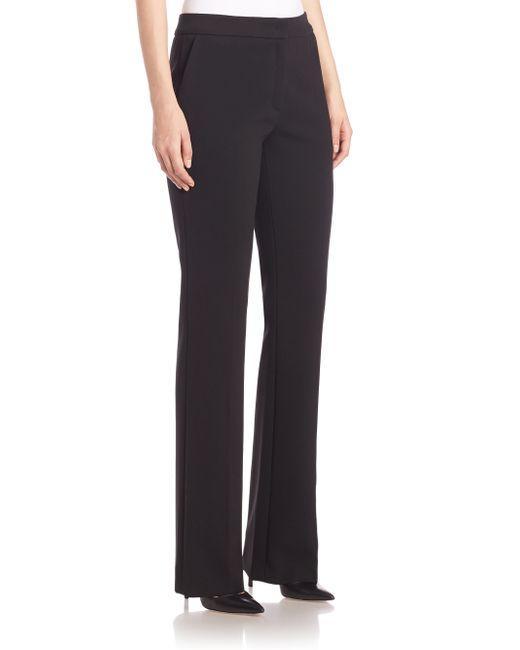
mittelhohe schwarze Hose Slacks Hose mit Seitentaschen